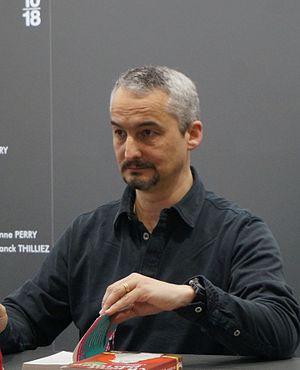
lors du salon du livre de 2015.
Gilles Legardinier est un écrivain et scénariste français né le 27 octobre 1965 à Paris. Son roman Demain j'arrête ! obtient un grand succès.